Tignous

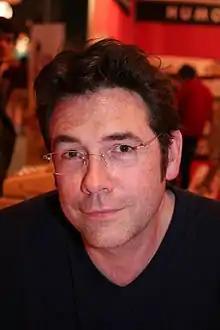
Tignous in 2008

Bernard Jean-Charles Verlhac (21 August 1957 – 7 January 2015), known by the pseudonym Tignous (from ), was a French cartoonist. He was a long-time staff cartoonist for the French satirical magazine "Charlie Hebdo".